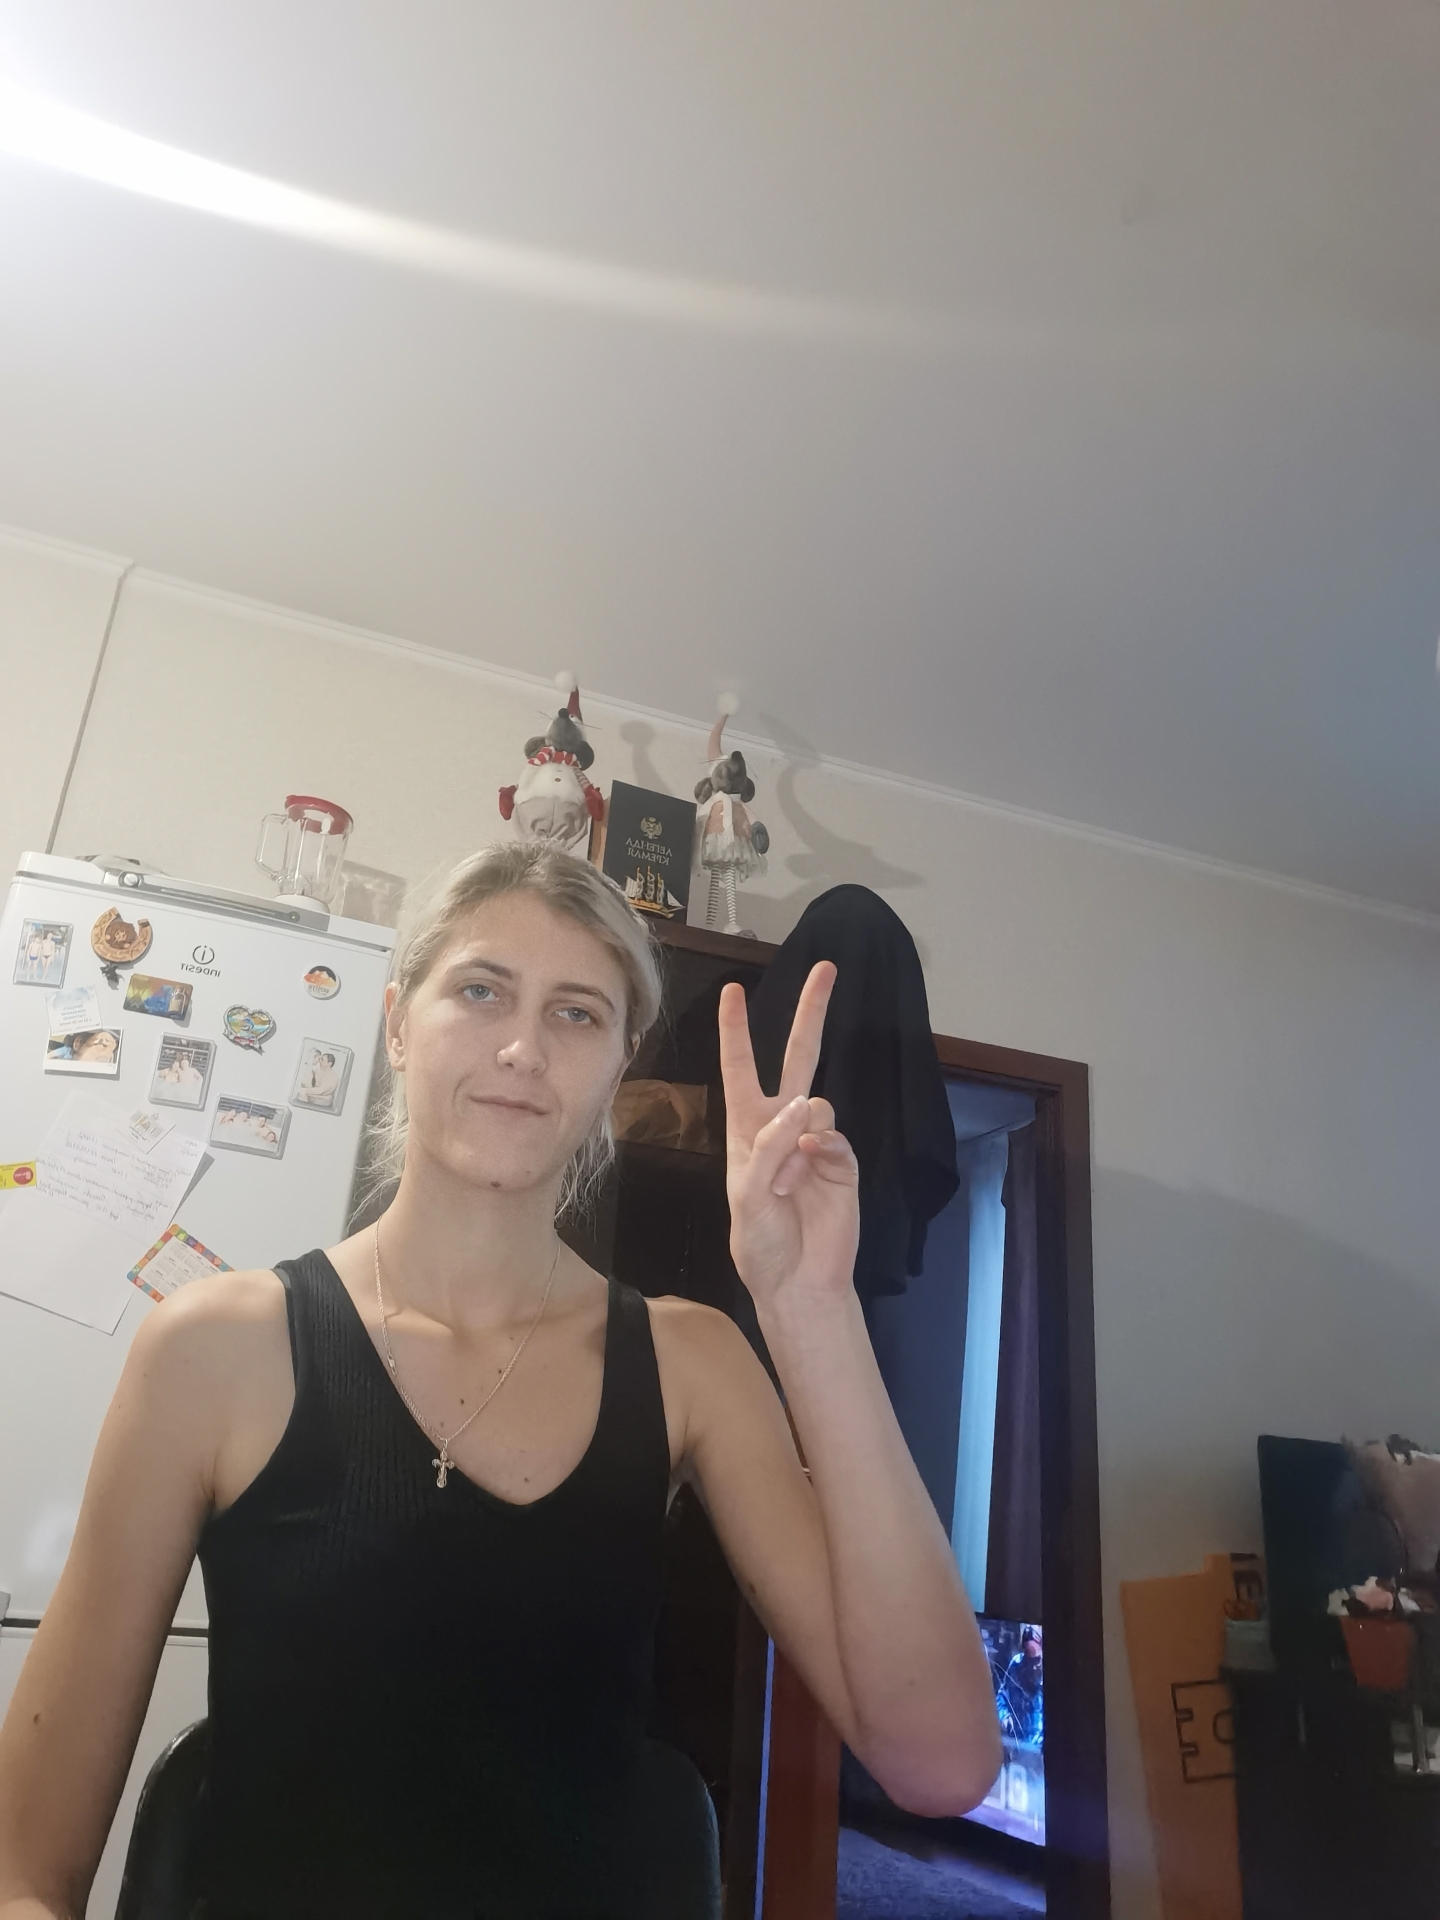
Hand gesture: peace